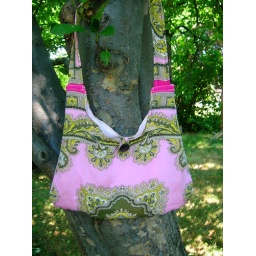
This bag sold over the summer. It was made from a recycled silk scarf and a pink T-shirt.